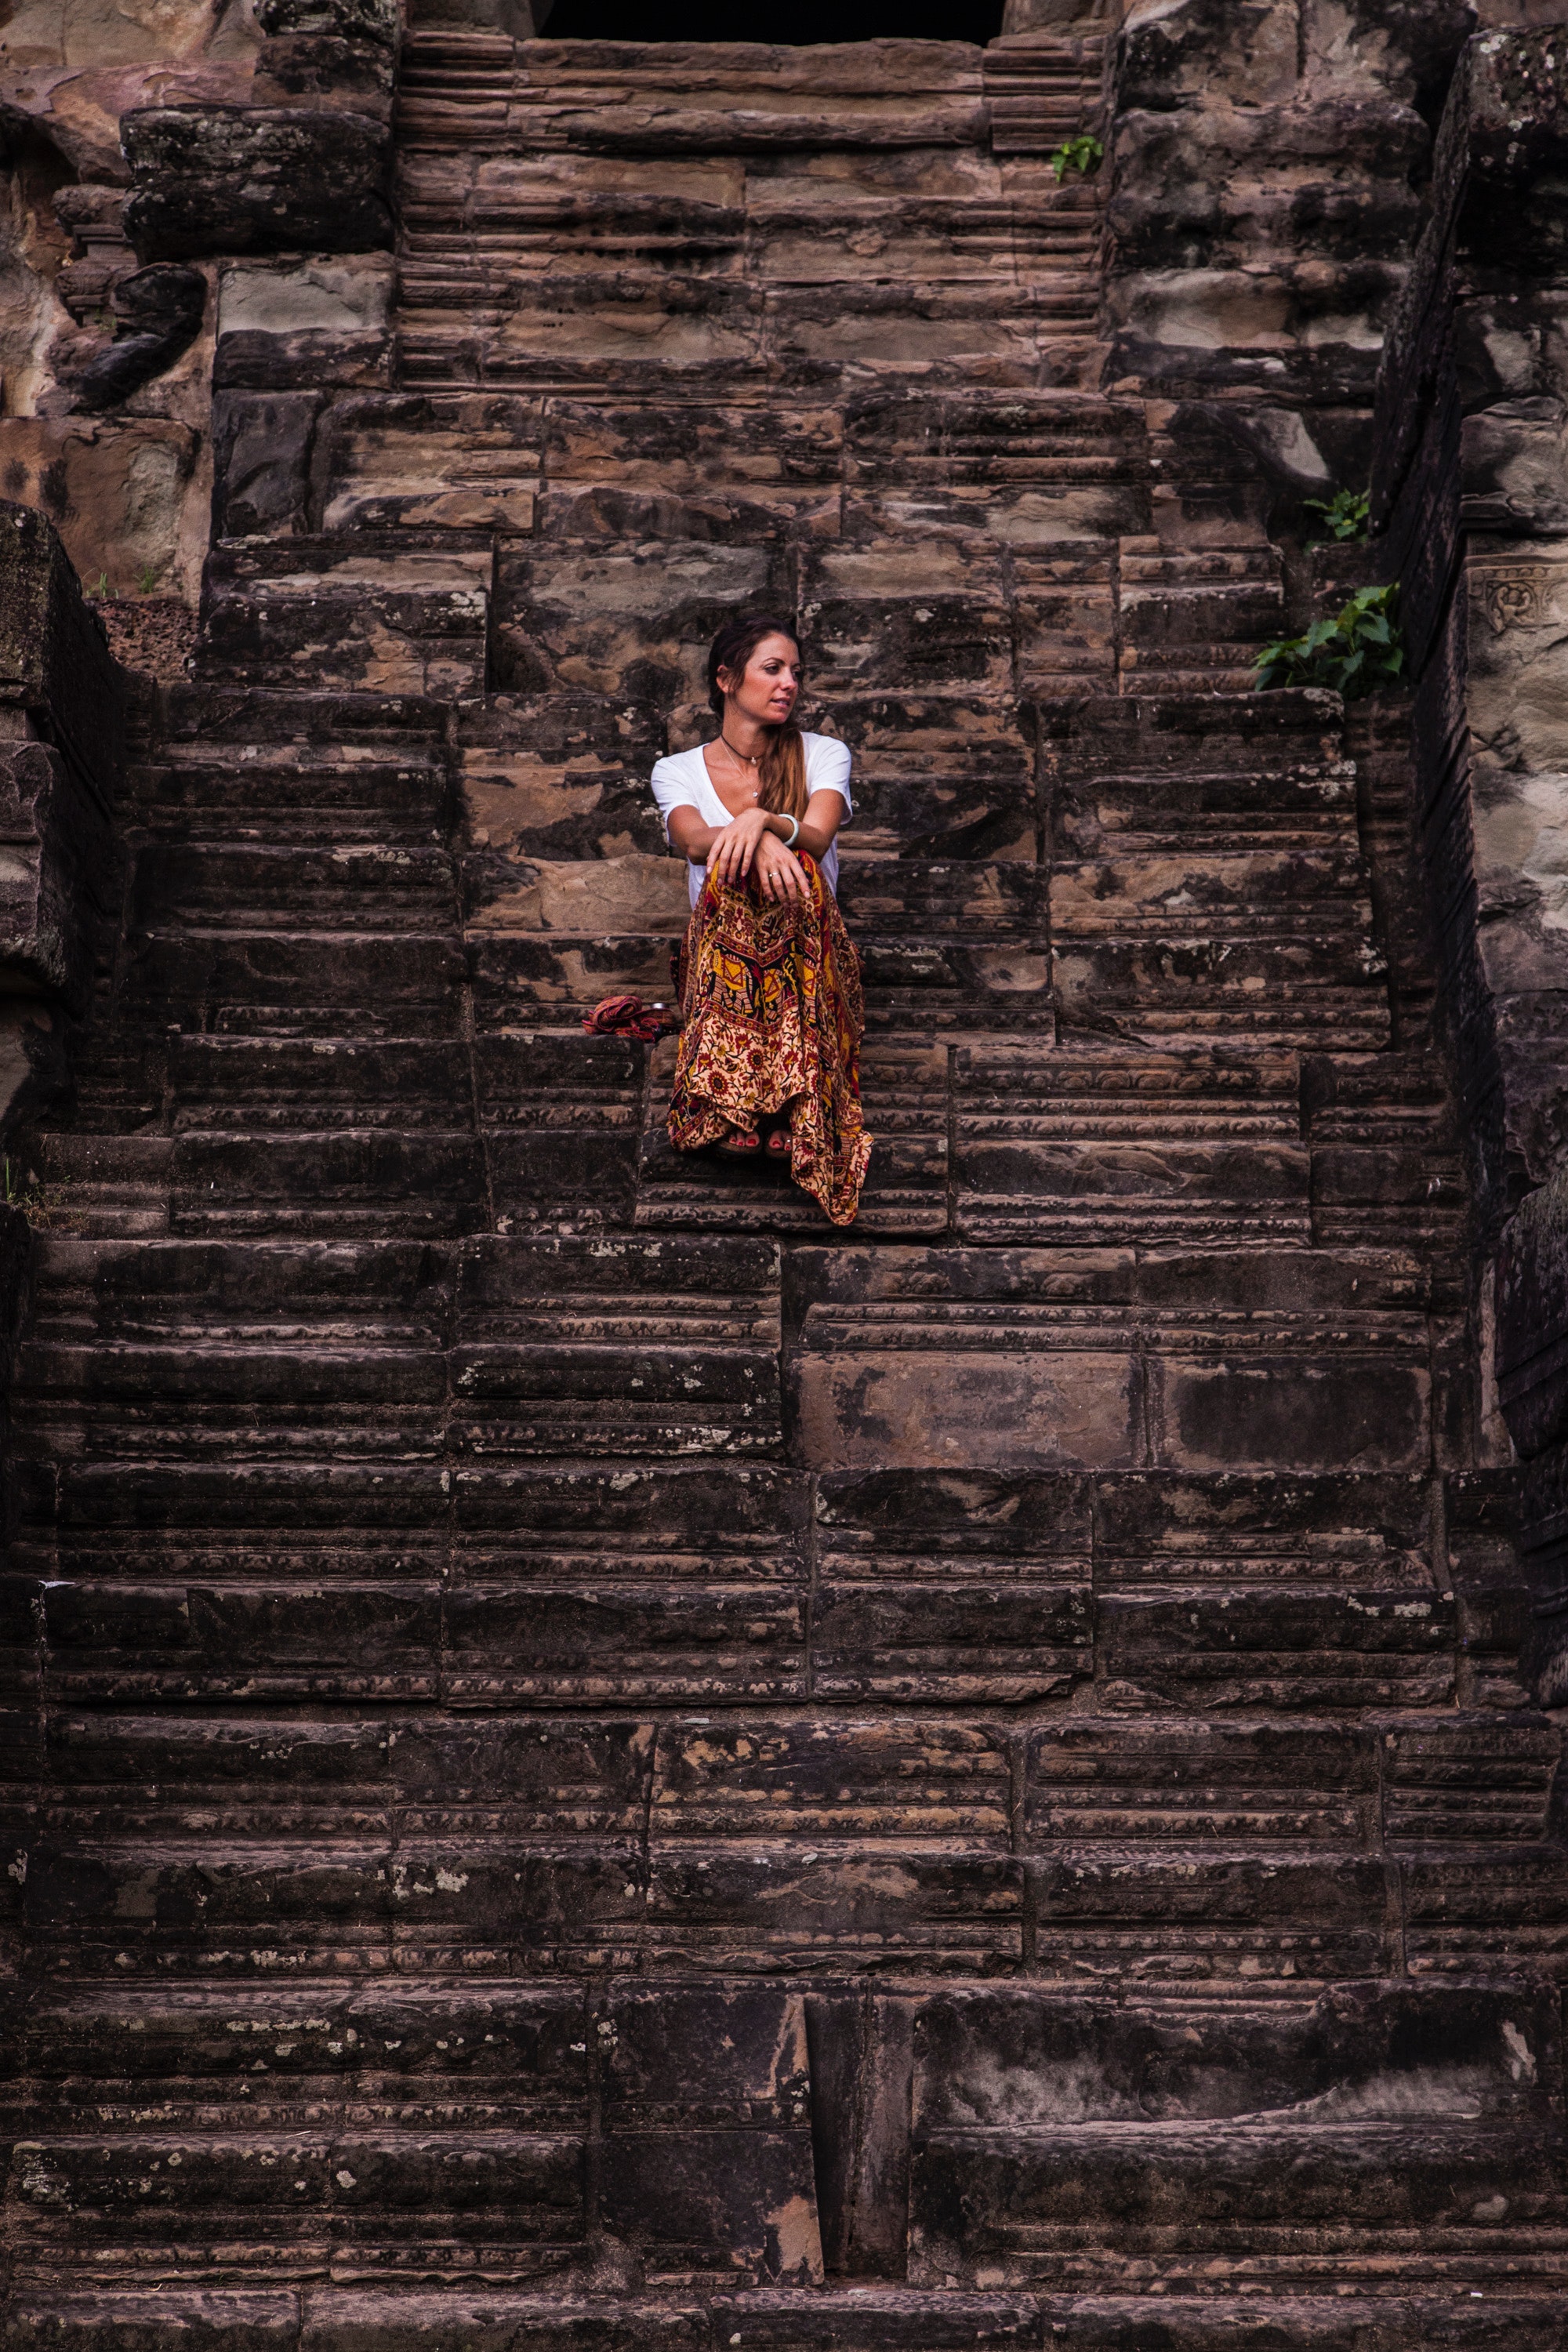
tree, wood, wall, trunk, plant, photography, child